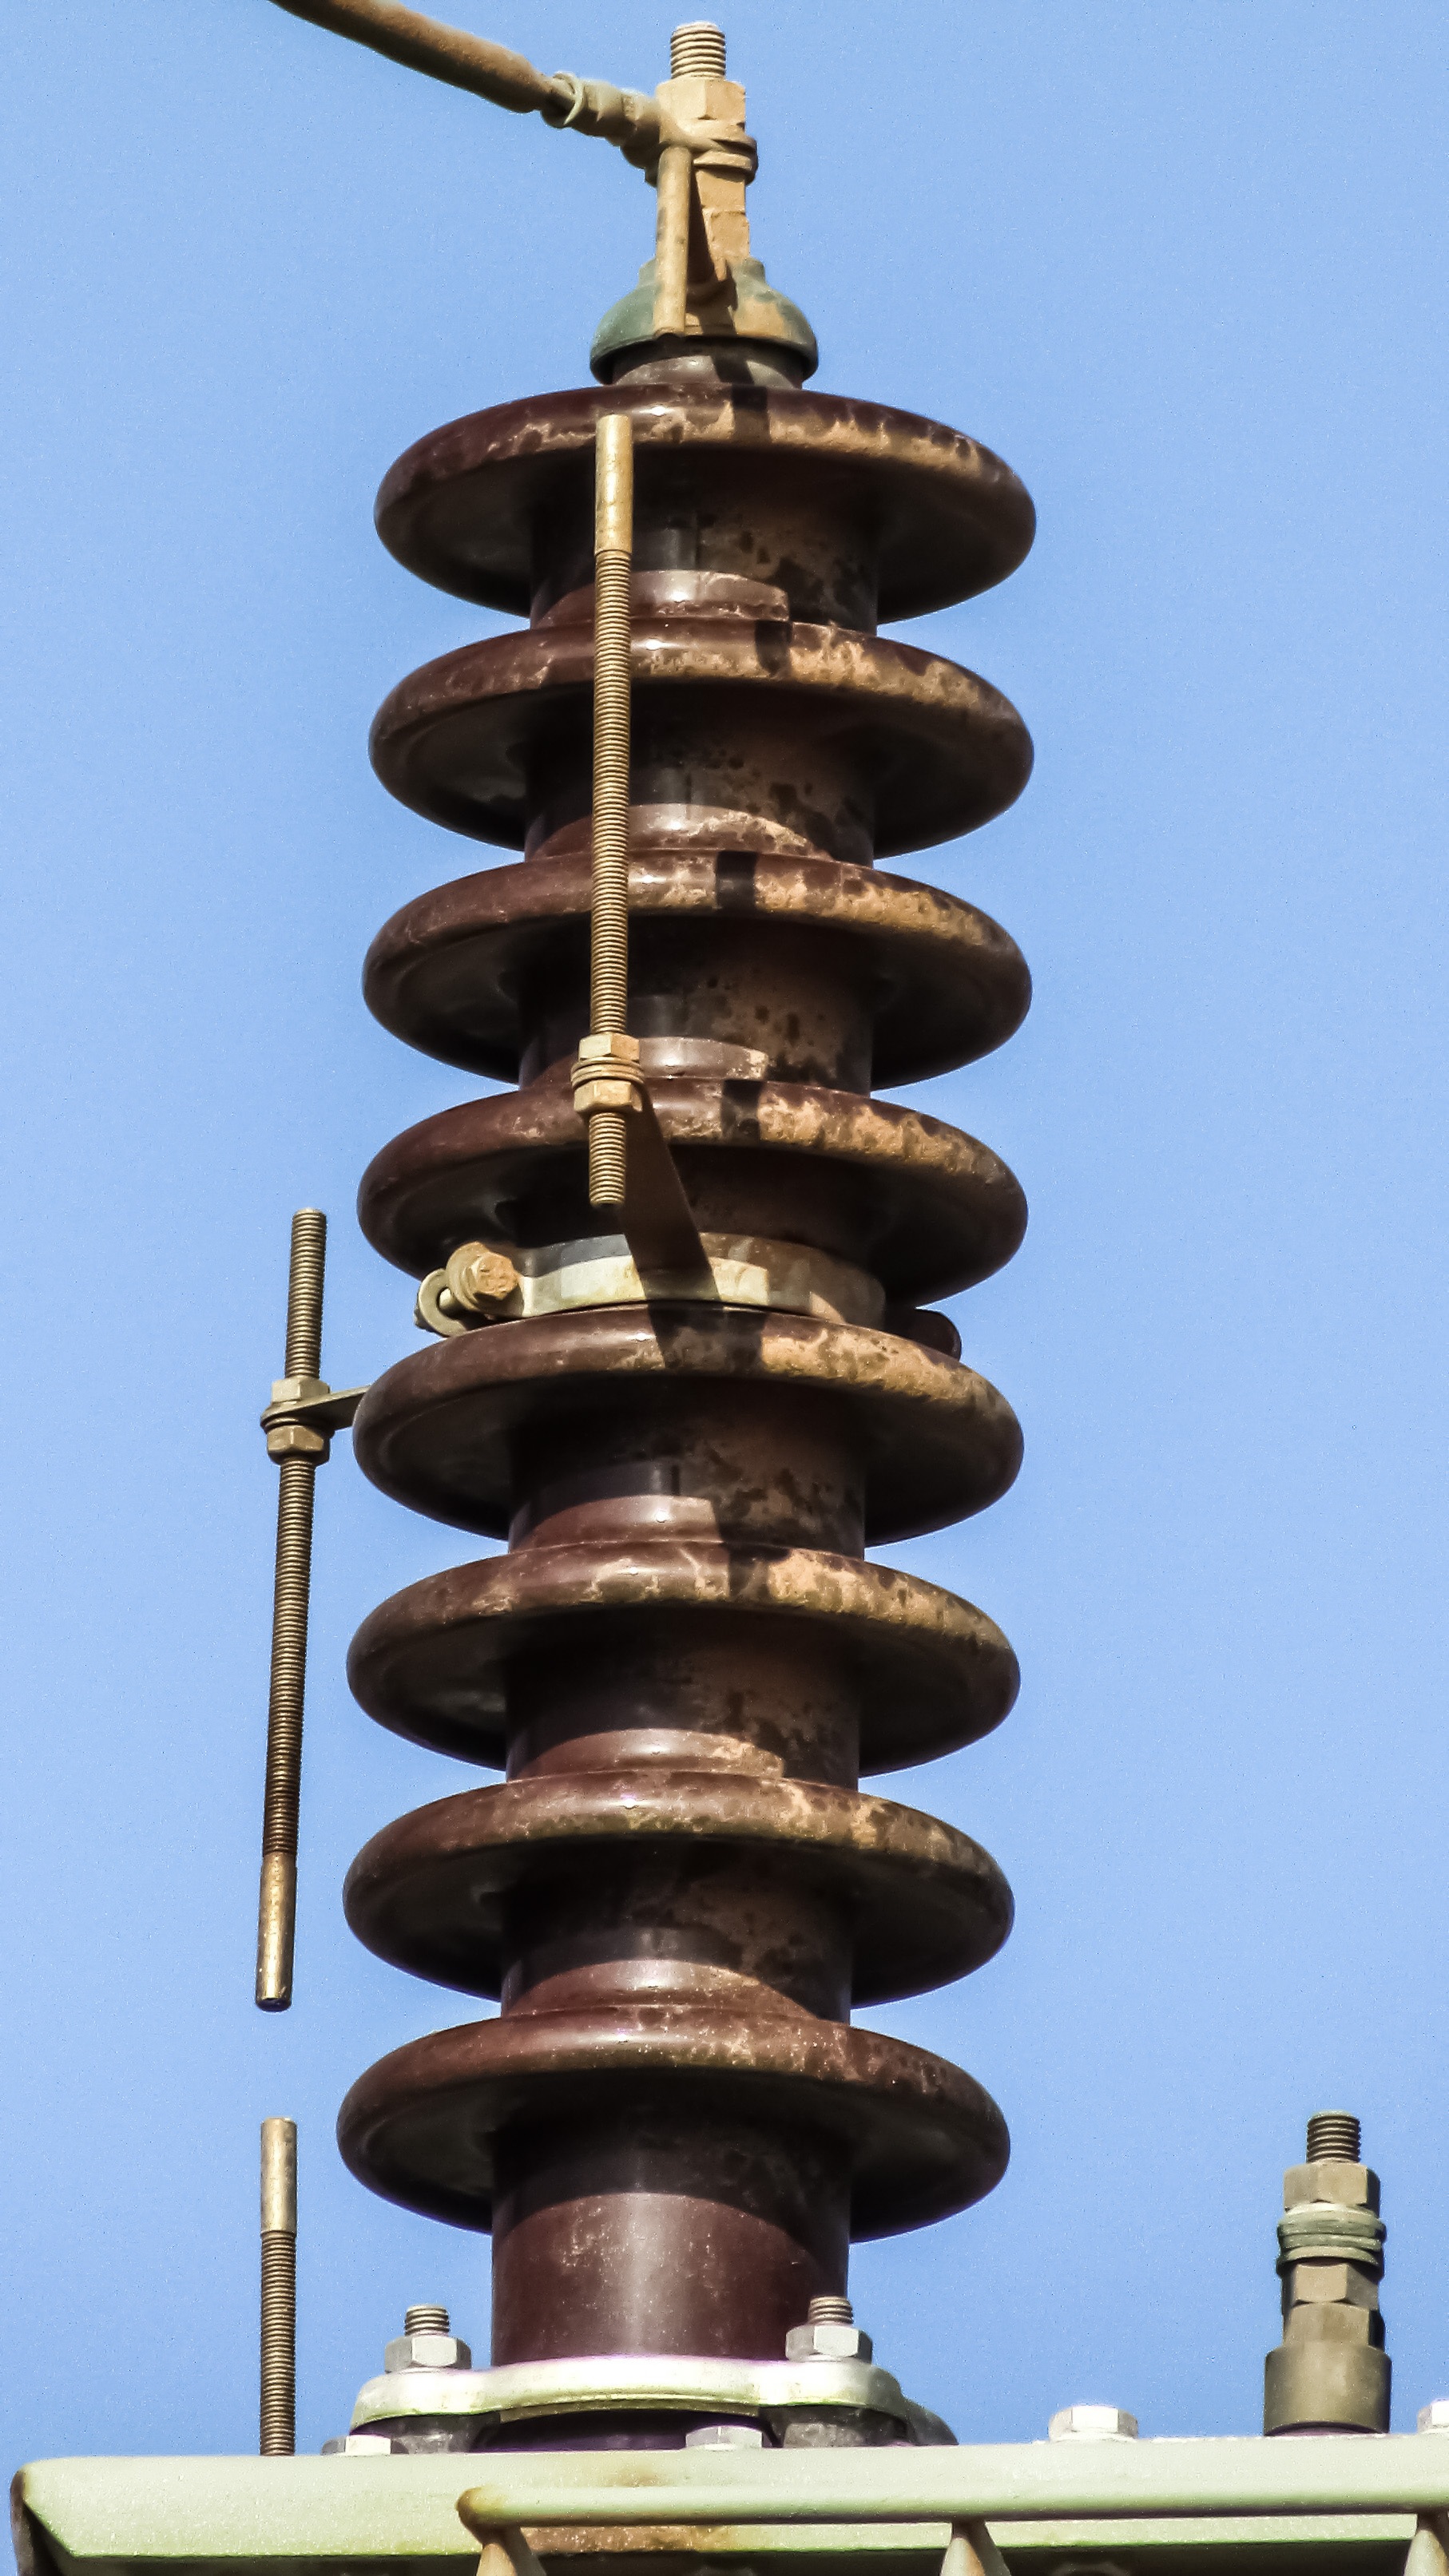
structure, technology, statue, column, tower, equipment, electrical, electricity, lighting, place of worship, energy, sculpture, power, temple, electric, pagoda, isolator, voltage, transformer, man made object